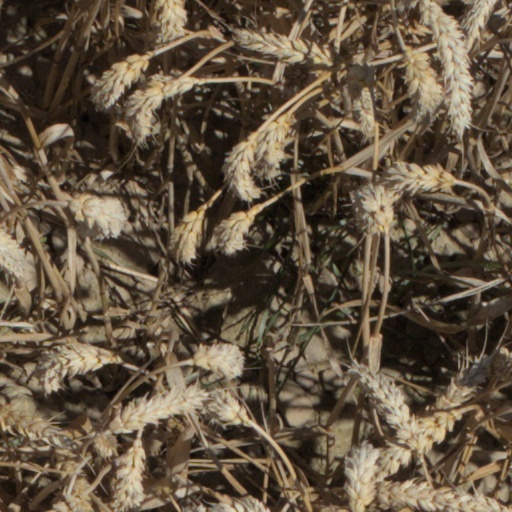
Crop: wheat